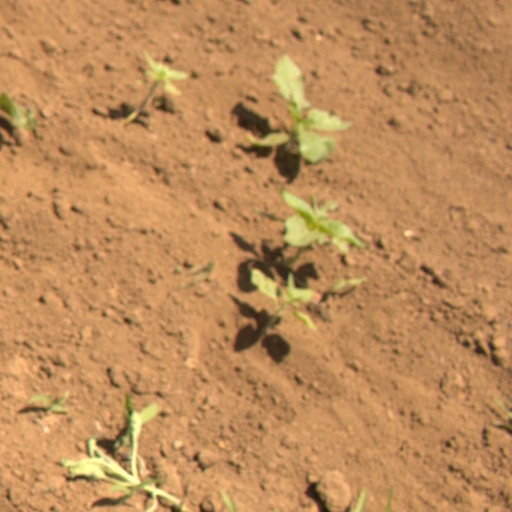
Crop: Jerusalem artichoke